Alice Wellington Rollins

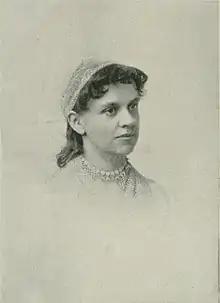
"A Woman of the Century"

Alice Wellington Rollins (June 12, 1847 – December 5, 1897), was an American writer whose output spanned essays, novels, stories, and children's poetry. She became known for a series of articles on the terrible conditions in New York tenements in the 1880s and for travel writing about the American West.